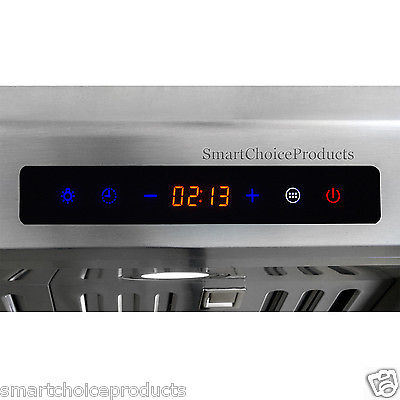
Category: cabinet